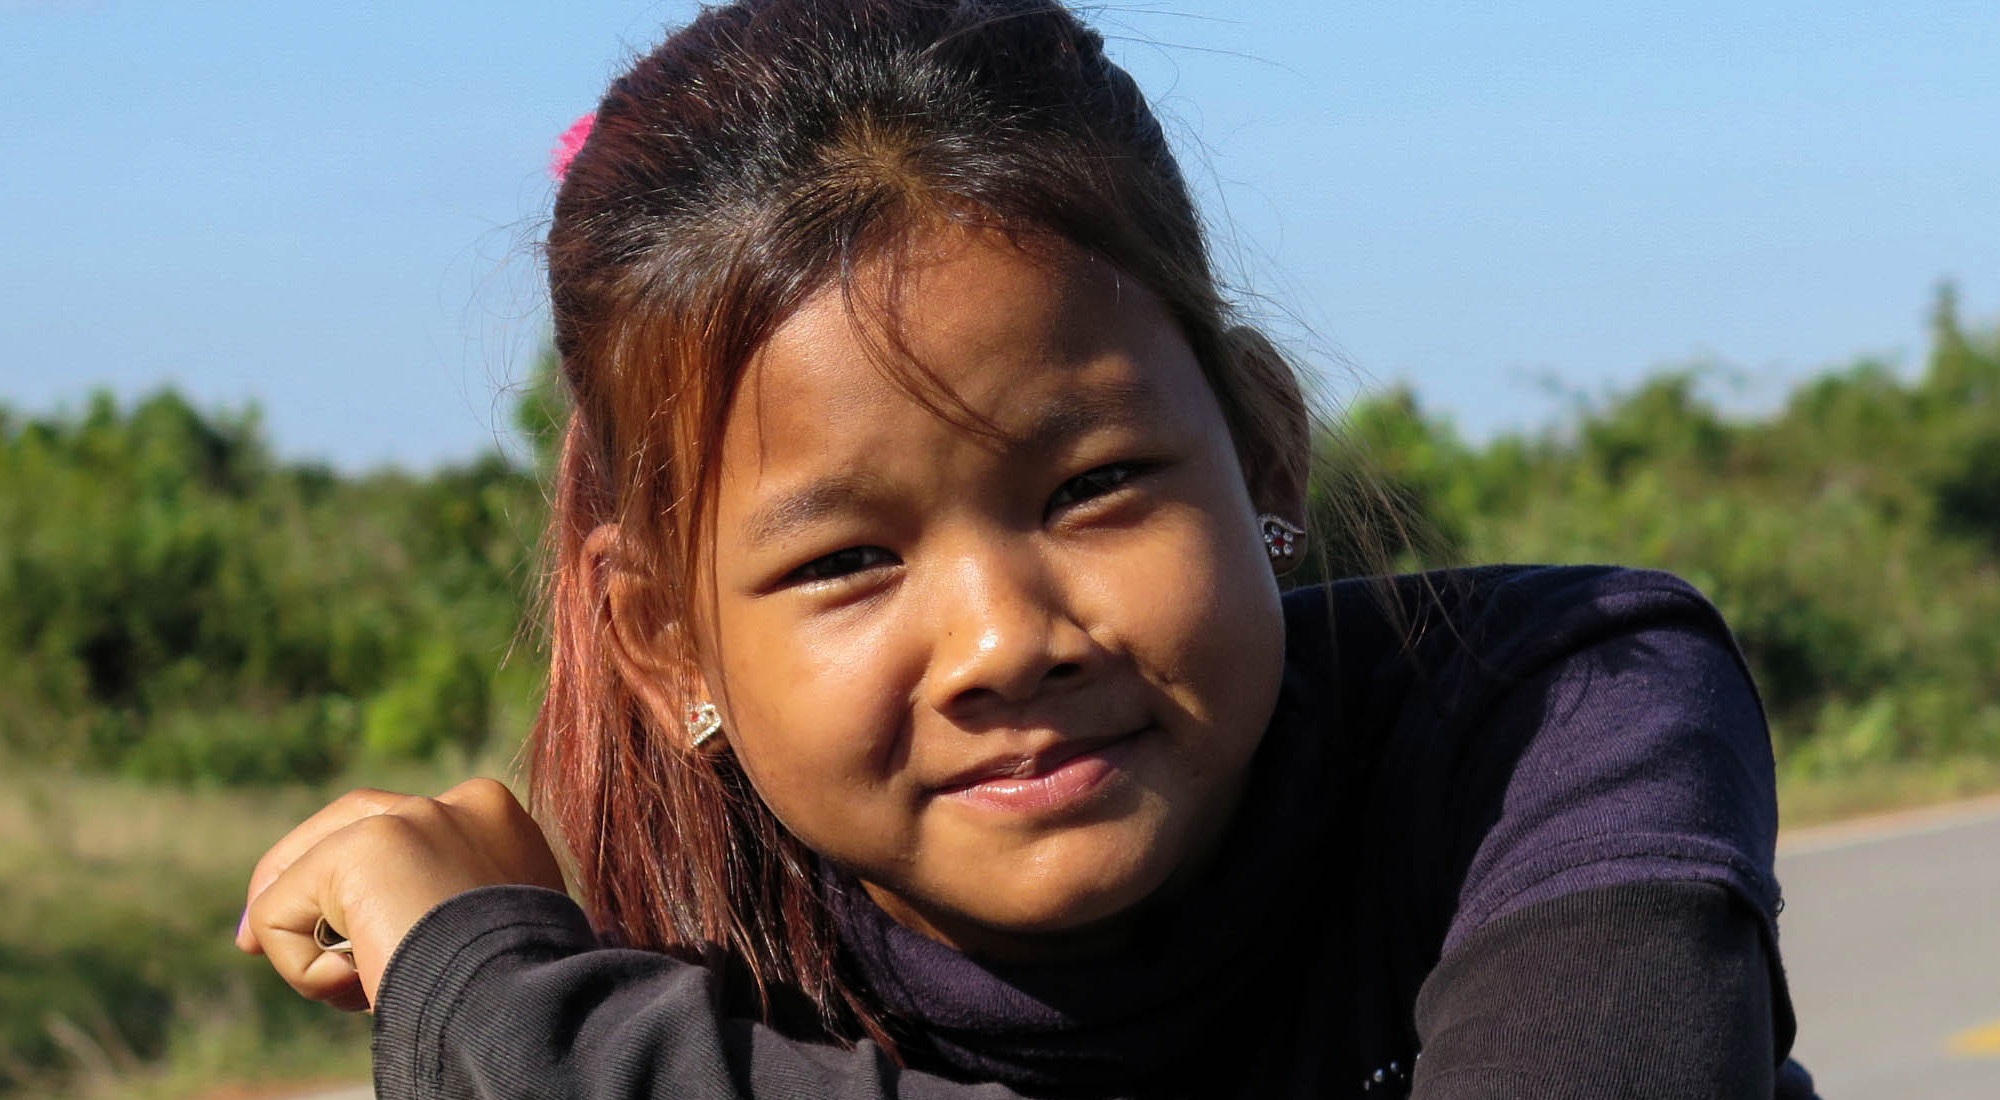
nature, person, people, girl, hair, photography, land, portrait, model, asia, child, fish, facial expression, smile, face, temple, eye, cambodia, head, skin, beauty, history, laughter, emotion, province, angkor, photo shoot, portrait photography, temple complexes